Microprinting

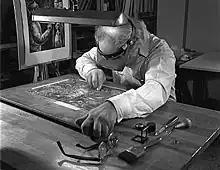
Preparing a lithographic printing plate

Microprint of the smallest scale is only producible by hand using engraved offset printing plates or some other method of intaglio (printmaking).